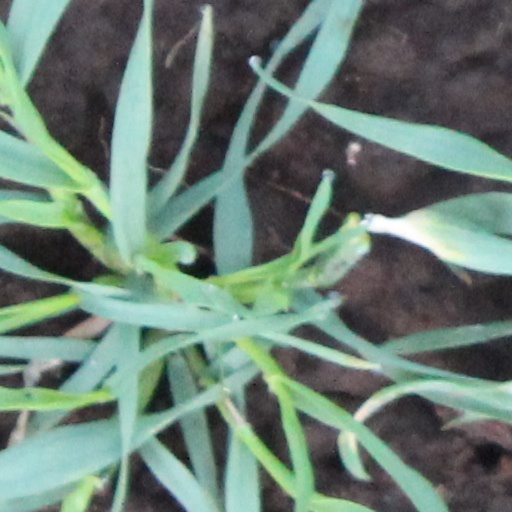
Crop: wheat